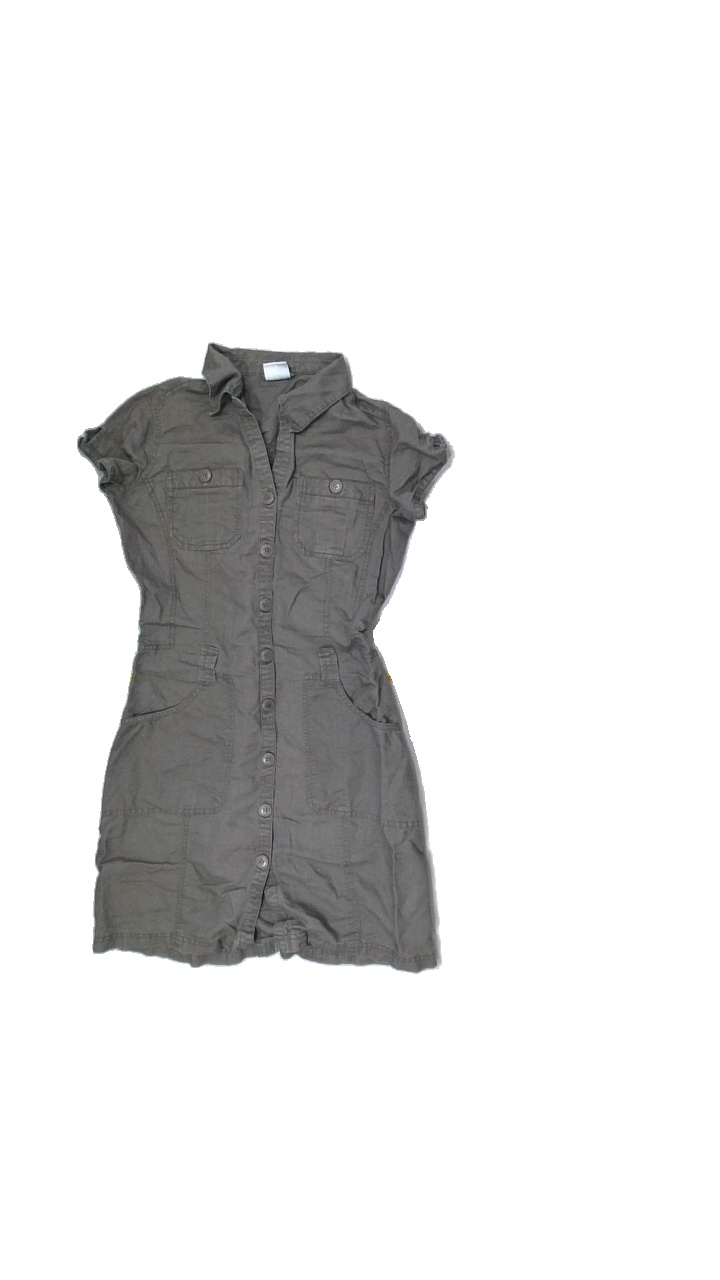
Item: Dress (Ladies)
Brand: Bay
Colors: Brown
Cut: Regular
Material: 100%cotton
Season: Autumn
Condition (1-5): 3
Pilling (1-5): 3
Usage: Export
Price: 50-100